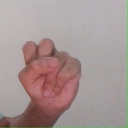
अक्षर: स